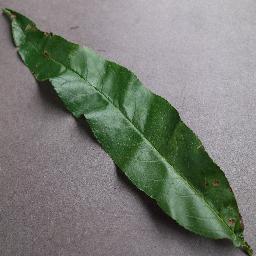
Label: Peach___Bacterial_spot